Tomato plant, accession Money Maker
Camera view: horizontal (90 deg, fisheye); turntable rotation: 300 degrees
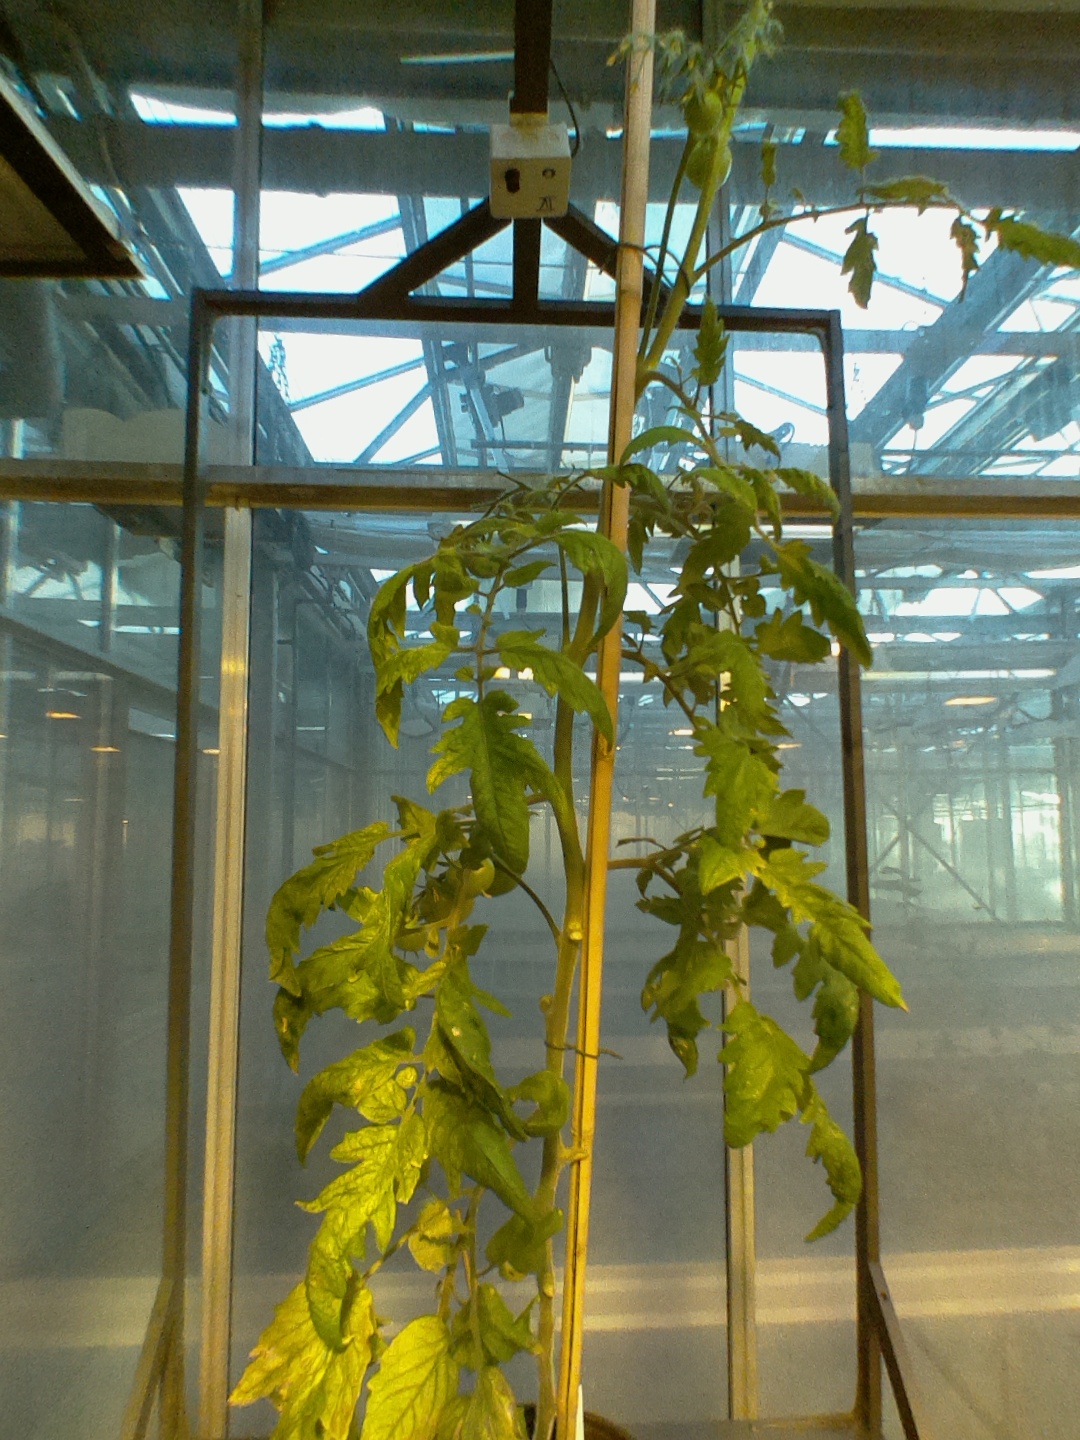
BBCH growth stage 79: 90% -100% of final fruit size